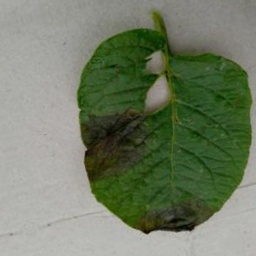
Etiqueta: Late Blight